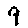
Label: 9